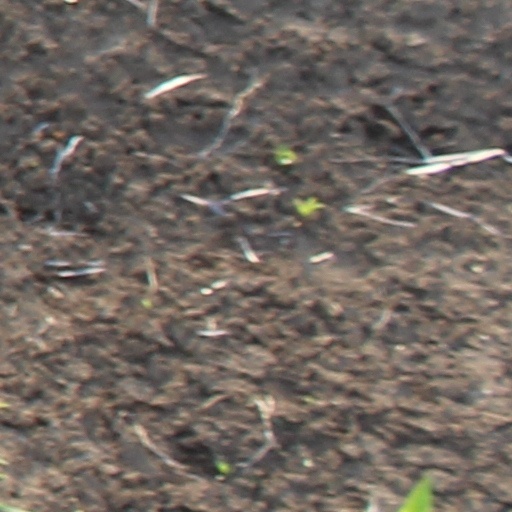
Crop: wheat